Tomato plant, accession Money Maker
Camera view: horizontal (90 deg, fisheye); turntable rotation: 150 degrees
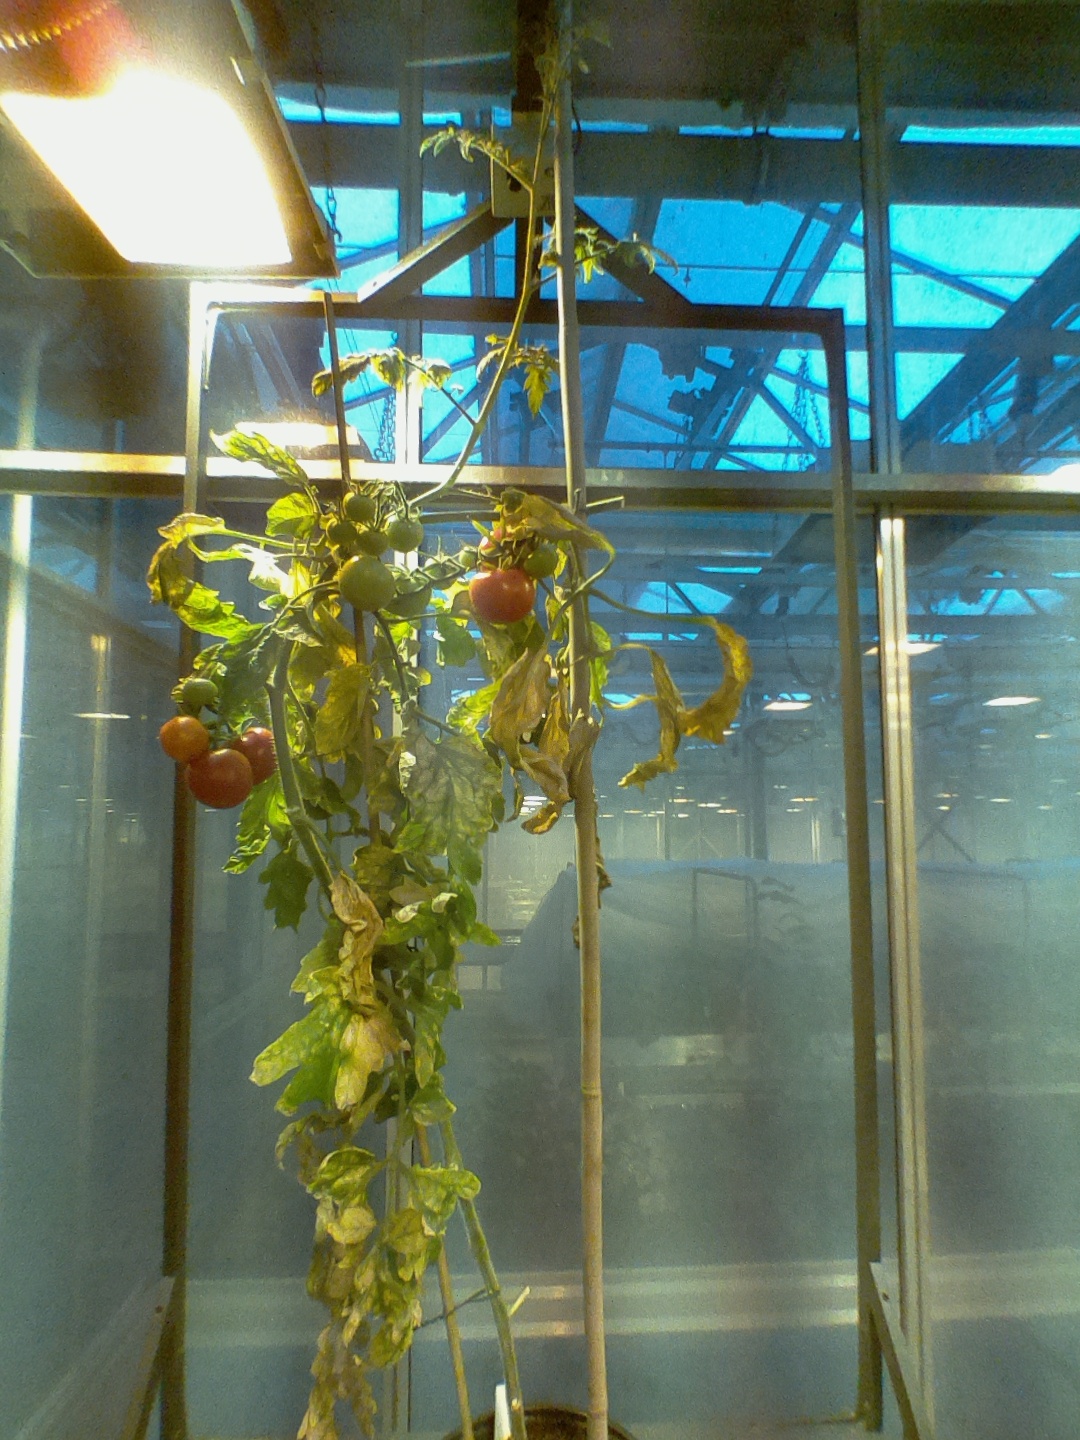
BBCH growth stage 83: 30%-40% of fruits show typical fully ripe color